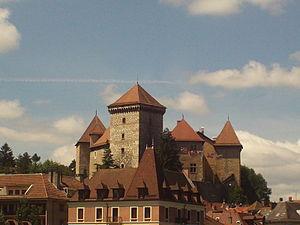
Cassandre est une série télévisée française créée par Mathieu Masmondet et Bruno Lecigne, dont le premier épisode a été diffusé le 28 novembre 2015 sur France 3.